Radio-controlled glider

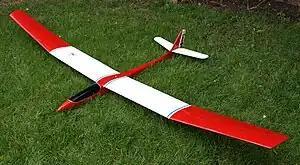
A traditionally built '100S' class thermal soaring glider

A radio-controlled glider is a type of radio-controlled aircraft that normally does not have any form of propulsion. They are able to sustain continuous flight by exploiting the lift produced by slopes and thermals, controlled remotely from the ground with a transmitter. They can be constructed from a variety of materials, including wood, plastic, polymer foams, and composites, and can vary in wing loading from very light to relatively heavy, depending on their intended use.